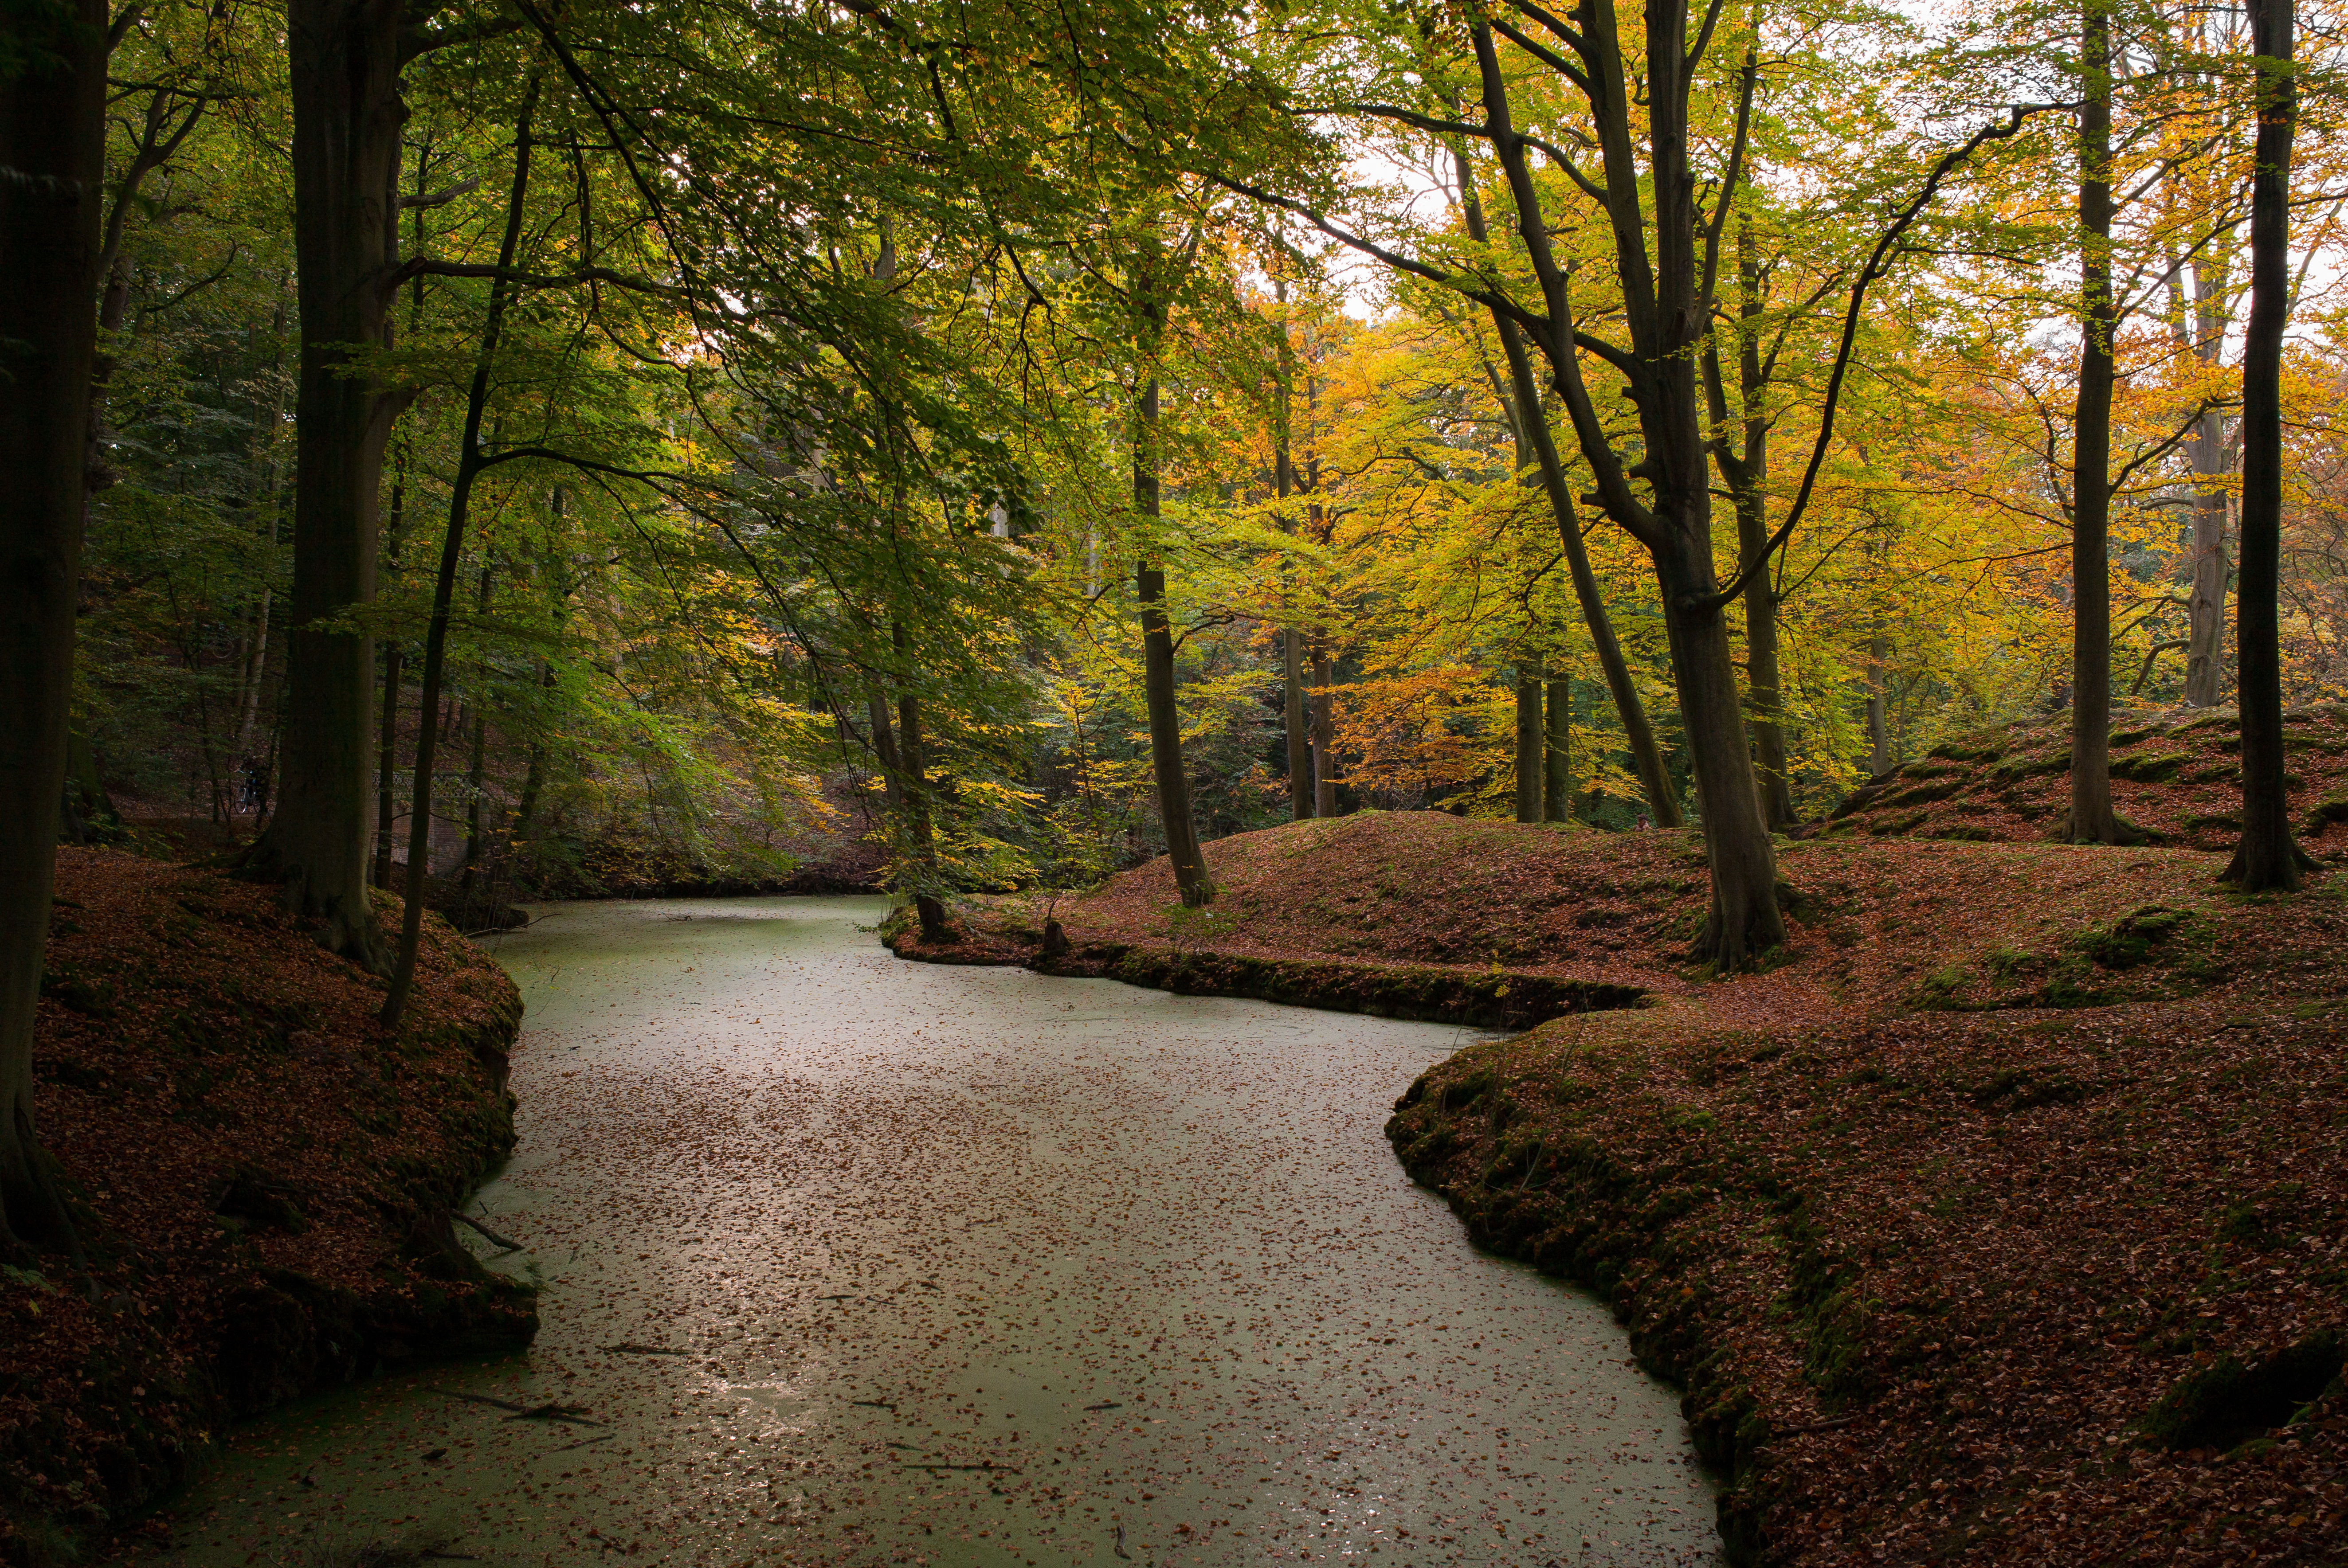
landscape, tree, nature, forest, grass, branch, plant, wood, sunlight, morning, leaf, fall, moss, pond, europe, stream, reflection, autumn, season, trees, leaves, hills, holland, netherlands, cool image, colors, m, dutch, 28, woodland, habitat, i, leica, 240, wassenaar, summicron, changing, ecosystem, natural environment, atmospheric phenomenon, woody plant